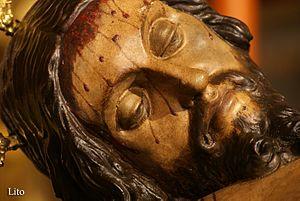
La Fraternité du Doux Nom, aussi connue comme la Gifle, est une confrérie de rite catholique fondée dans la ville de Séville, communauté autonome de l'Andalousie en Espagne. Son siège canonique est en l'église paroissiale du quartier Saint-Laurent dans le centre historique. Son nom complet est Pontificia, Fervorosa, Ilustre y Antigua Hermandad y Cofradía de Nazarenos de Nuestro Padre Jesús ante Anás, Santo Cristo del Mayor Dolor, María Santísima del Dulce Nombre y San Juan Evangelista. que l'on peut traduire par: